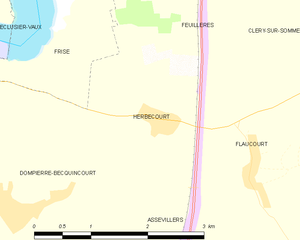
Carte des communes françaises Herbécourt